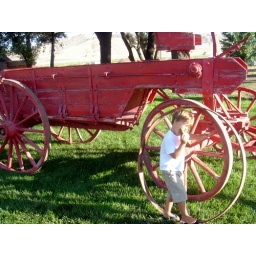
eating red watermelon, standing in the mud next to the red wagon